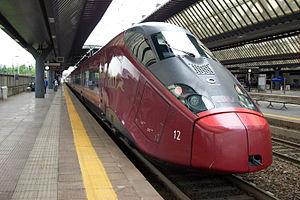
La liste qui suit est une liste de trains à grande vitesse limitée aux rames roulantes conventionnelles qui ont été, sont ou seront en service commercial sous peu.